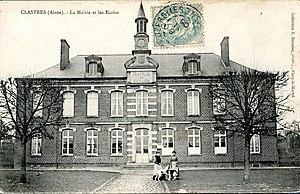
Carte postale de la mairie en 1905
Clastres est une commune française située dans le département de l'Aisne, en région Hauts-de-France.